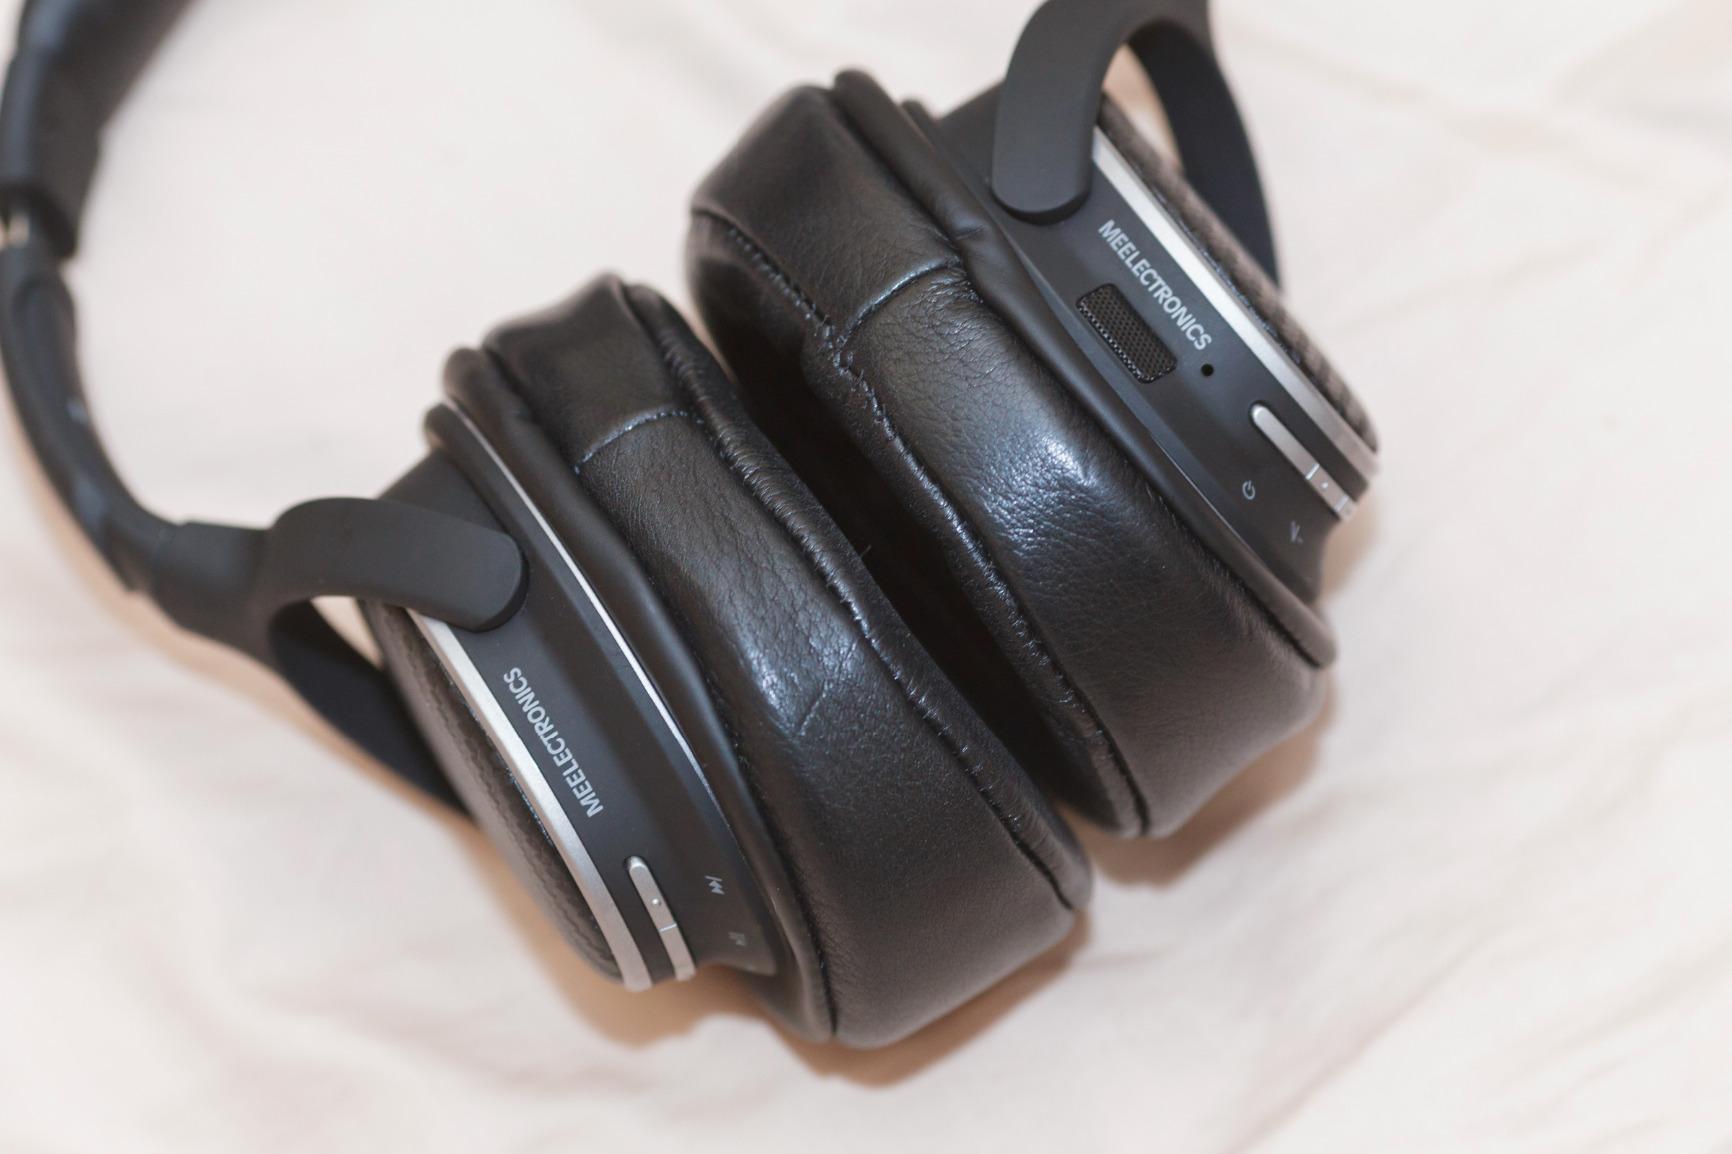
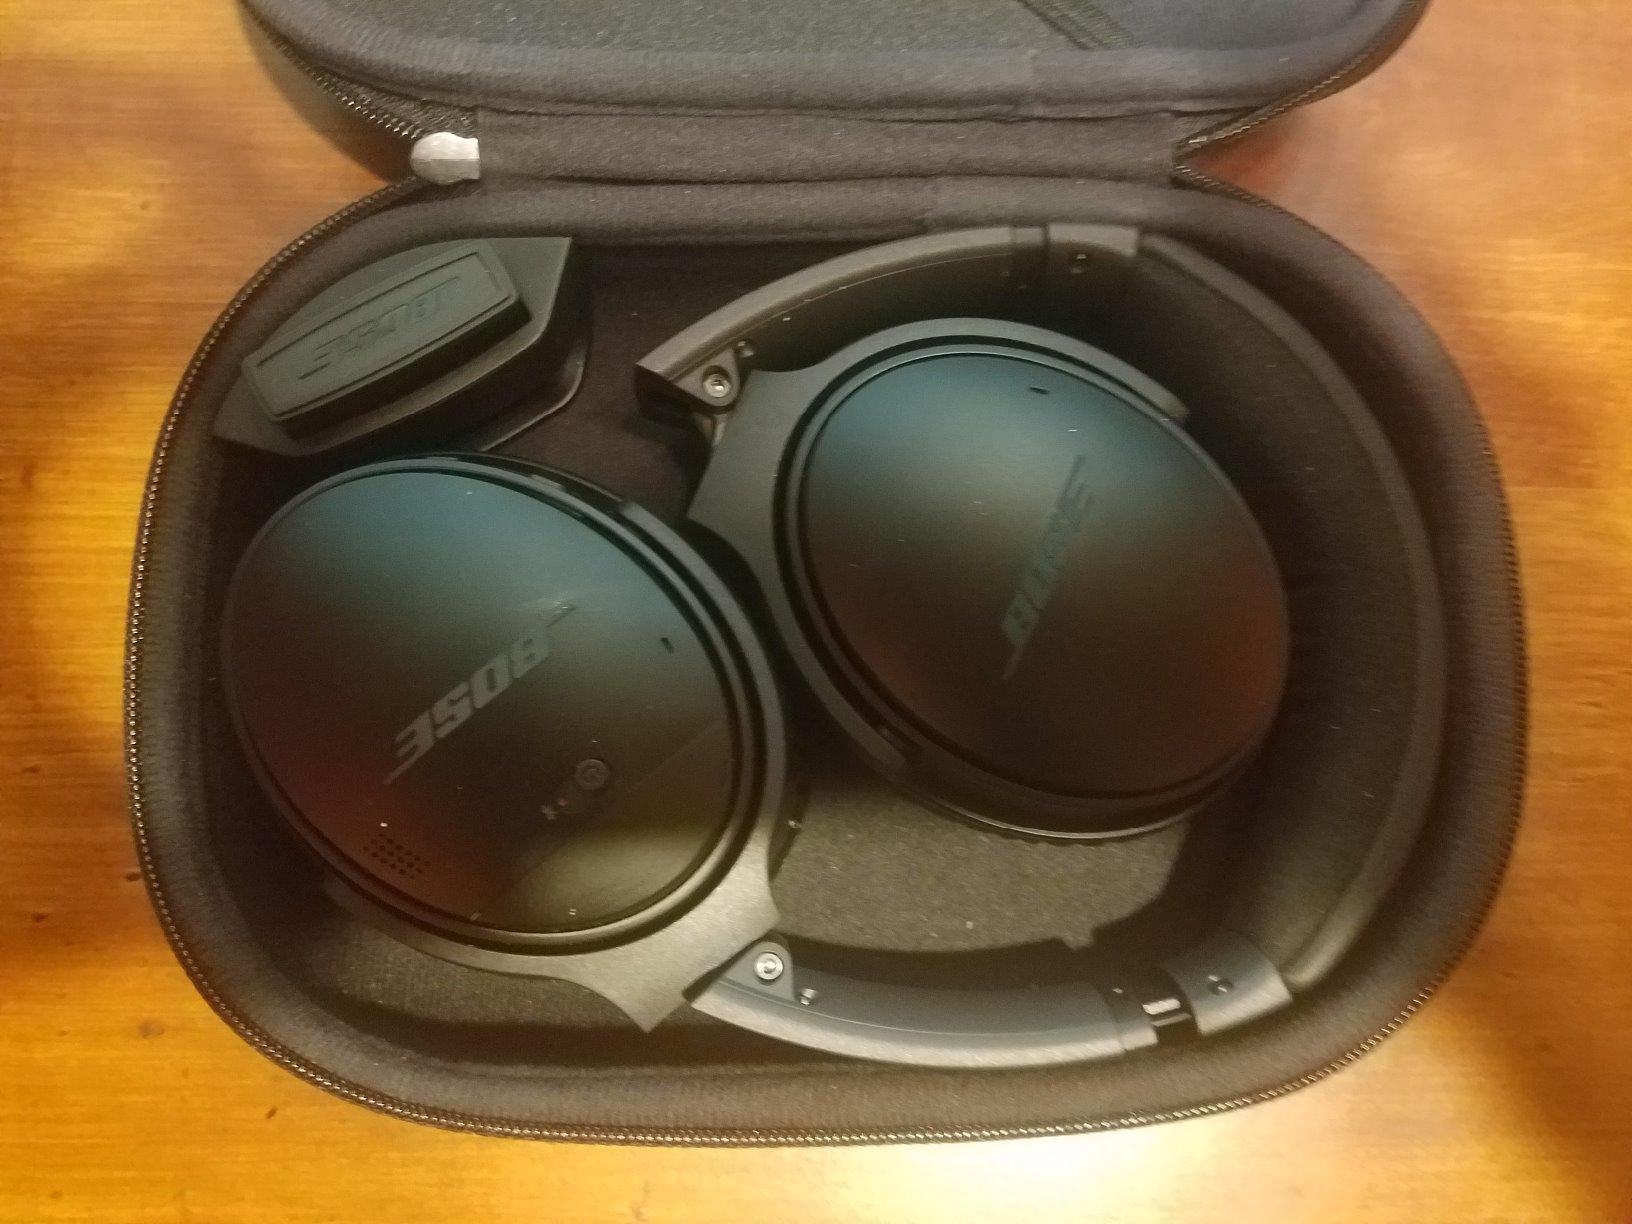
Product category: headphones
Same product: no